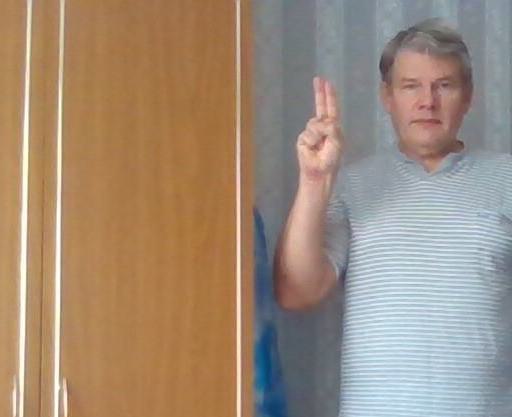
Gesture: two_up